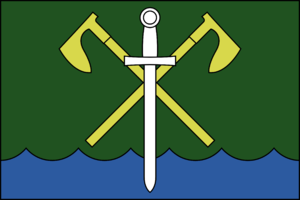
Postřekov est une commune du district de Domažlice, dans la région de Plzeň, en Tchéquie. Sa population s'élevait à 1 129 habitants en 2017.